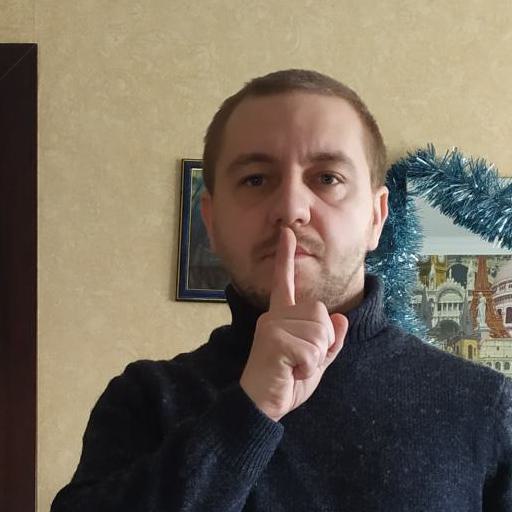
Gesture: mute